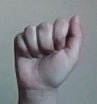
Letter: saad